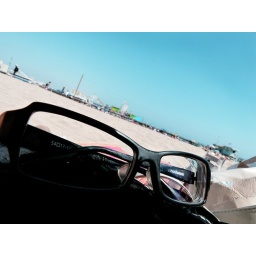
sleeping on the beach in a beautiful Saturday afternoon... nice~~